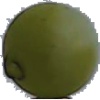
Label: Grape White 4